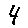
Label: 4